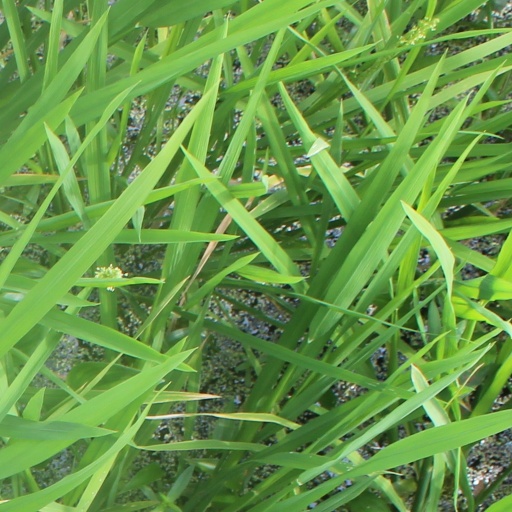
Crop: rice